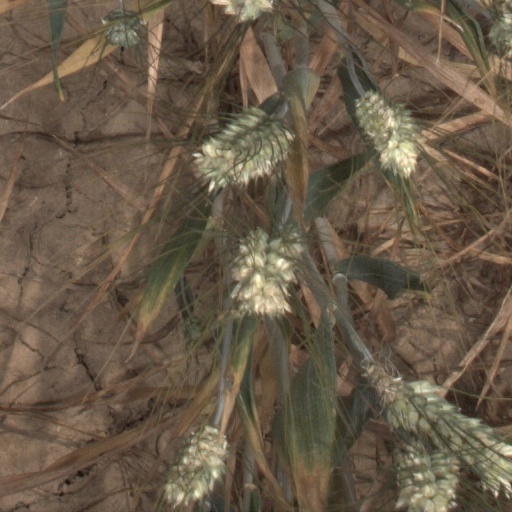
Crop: wheat